The Motive and the Cue

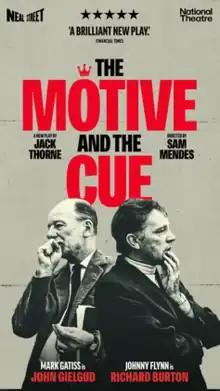
West End Promotional Poster

The Motive and the Cue is a play written by Jack Thorne. The production, directed by Sam Mendes, premiered on 21 April 2023 at the National Theatre in London. The play revolves around the history behind the 1964 Broadway modern-dress production of William Shakespeare's "Hamlet" starring Richard Burton in a production directed by Sir John Gielgud. As rehearsals progress, two ages of theatre collide and the collaboration between actor and director soon threatens to unravel. The original cast includes Johnny Flynn as Burton, Mark Gatiss as Gielgud, and Tuppence Middleton as Elizabeth Taylor.